Francis Danby

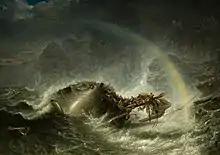
"The Shipwreck", oil on canvas, 1859

From around 1818/19, Danby was a member of the informal group of artists which has become known as the Bristol School, taking part in their evening sketching meetings and sketching excursions visiting local scenery. His "View of the Avon Gorge" (1822) depicts figures sketching in a location favoured by the group. He remained connected with members of the Bristol School for around a decade, even after leaving Bristol in 1824.